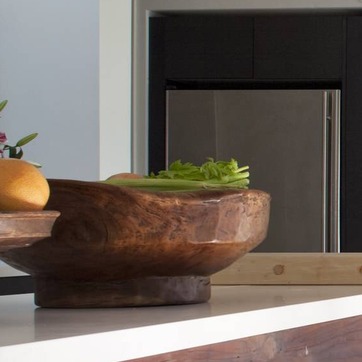
Material: food